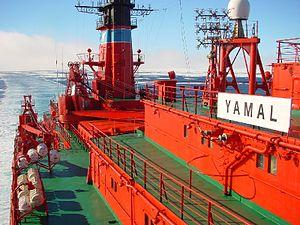
La Russie, en forme longue la fédération de Russie, est un état fédéral transcontinental. Elle est l'héritière de l'Empire russe et l'état continuateur de l'Union des républiques socialistes soviétiques.